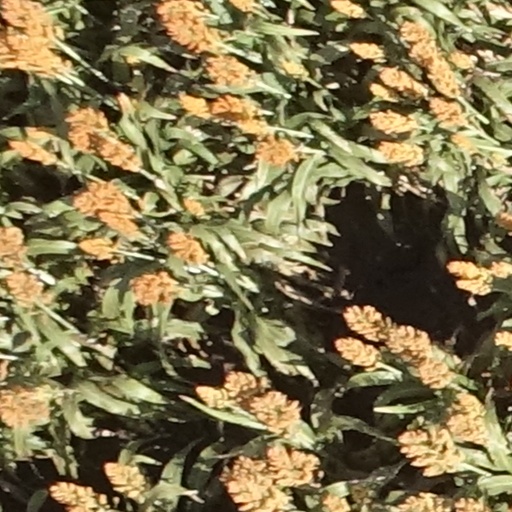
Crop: sorghum